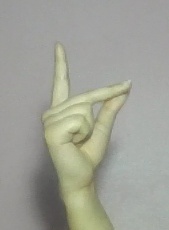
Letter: ta